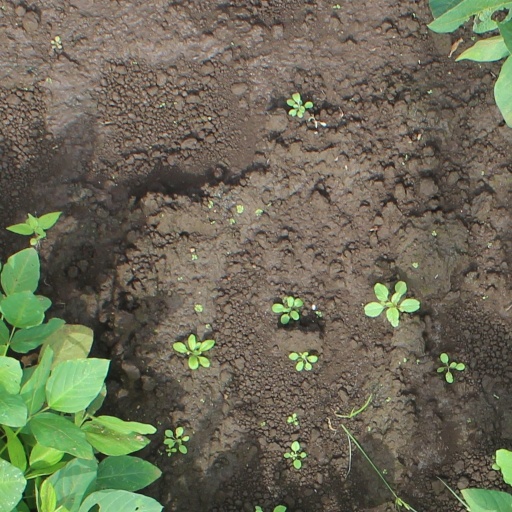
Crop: soybean